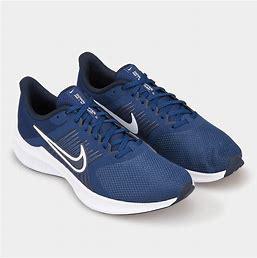
Brand: Nike
Model: Downshifter 11